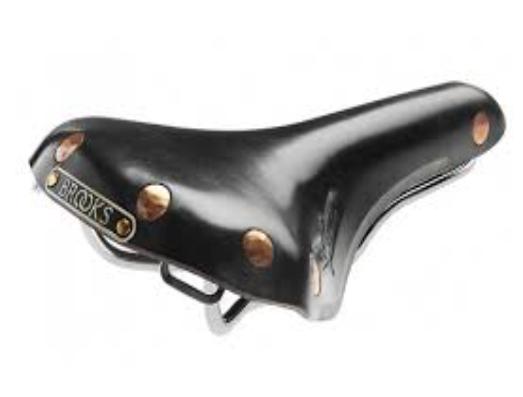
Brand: Brooks Saddle
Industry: Transportation